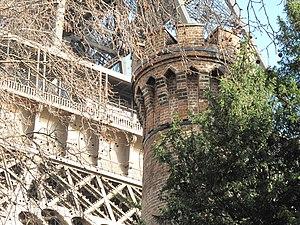
Sommet de la cheminée industrielle à coté de la tour Eiffel.
La tour Eiffel est une tour de fer puddlé de 324 mètres de hauteur située à Paris, à l’extrémité nord-ouest du parc du Champ-de-Mars en bordure de la Seine dans le 7ᵉ arrondissement. Son adresse officielle est 5, avenue Anatole-France.